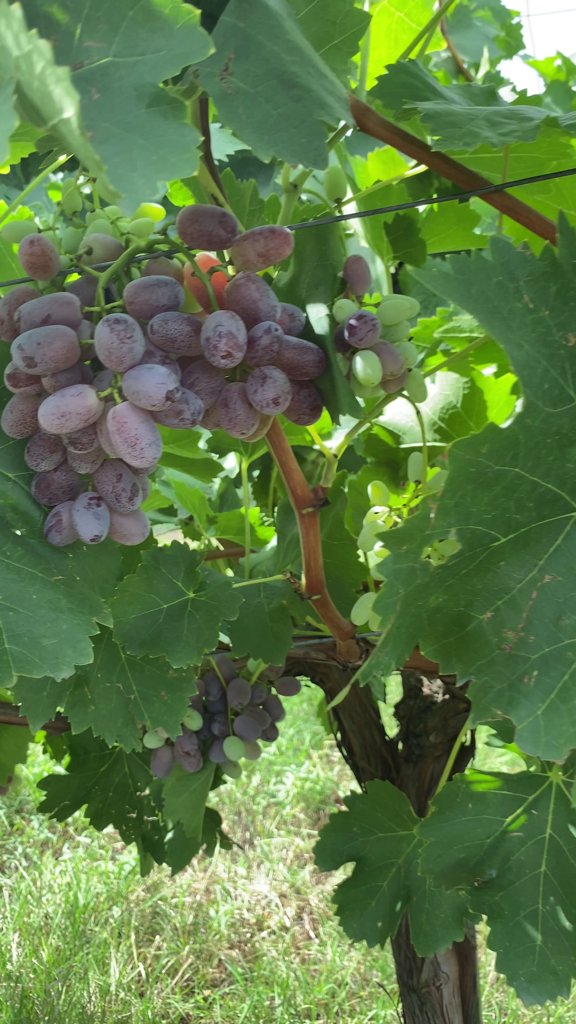
Berries visible: 93
Grape clusters: 3